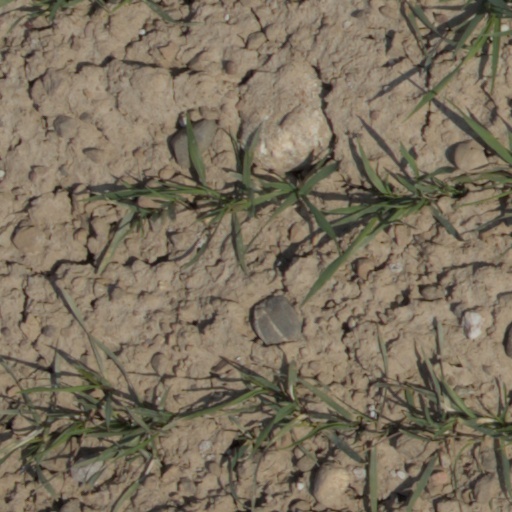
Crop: wheat